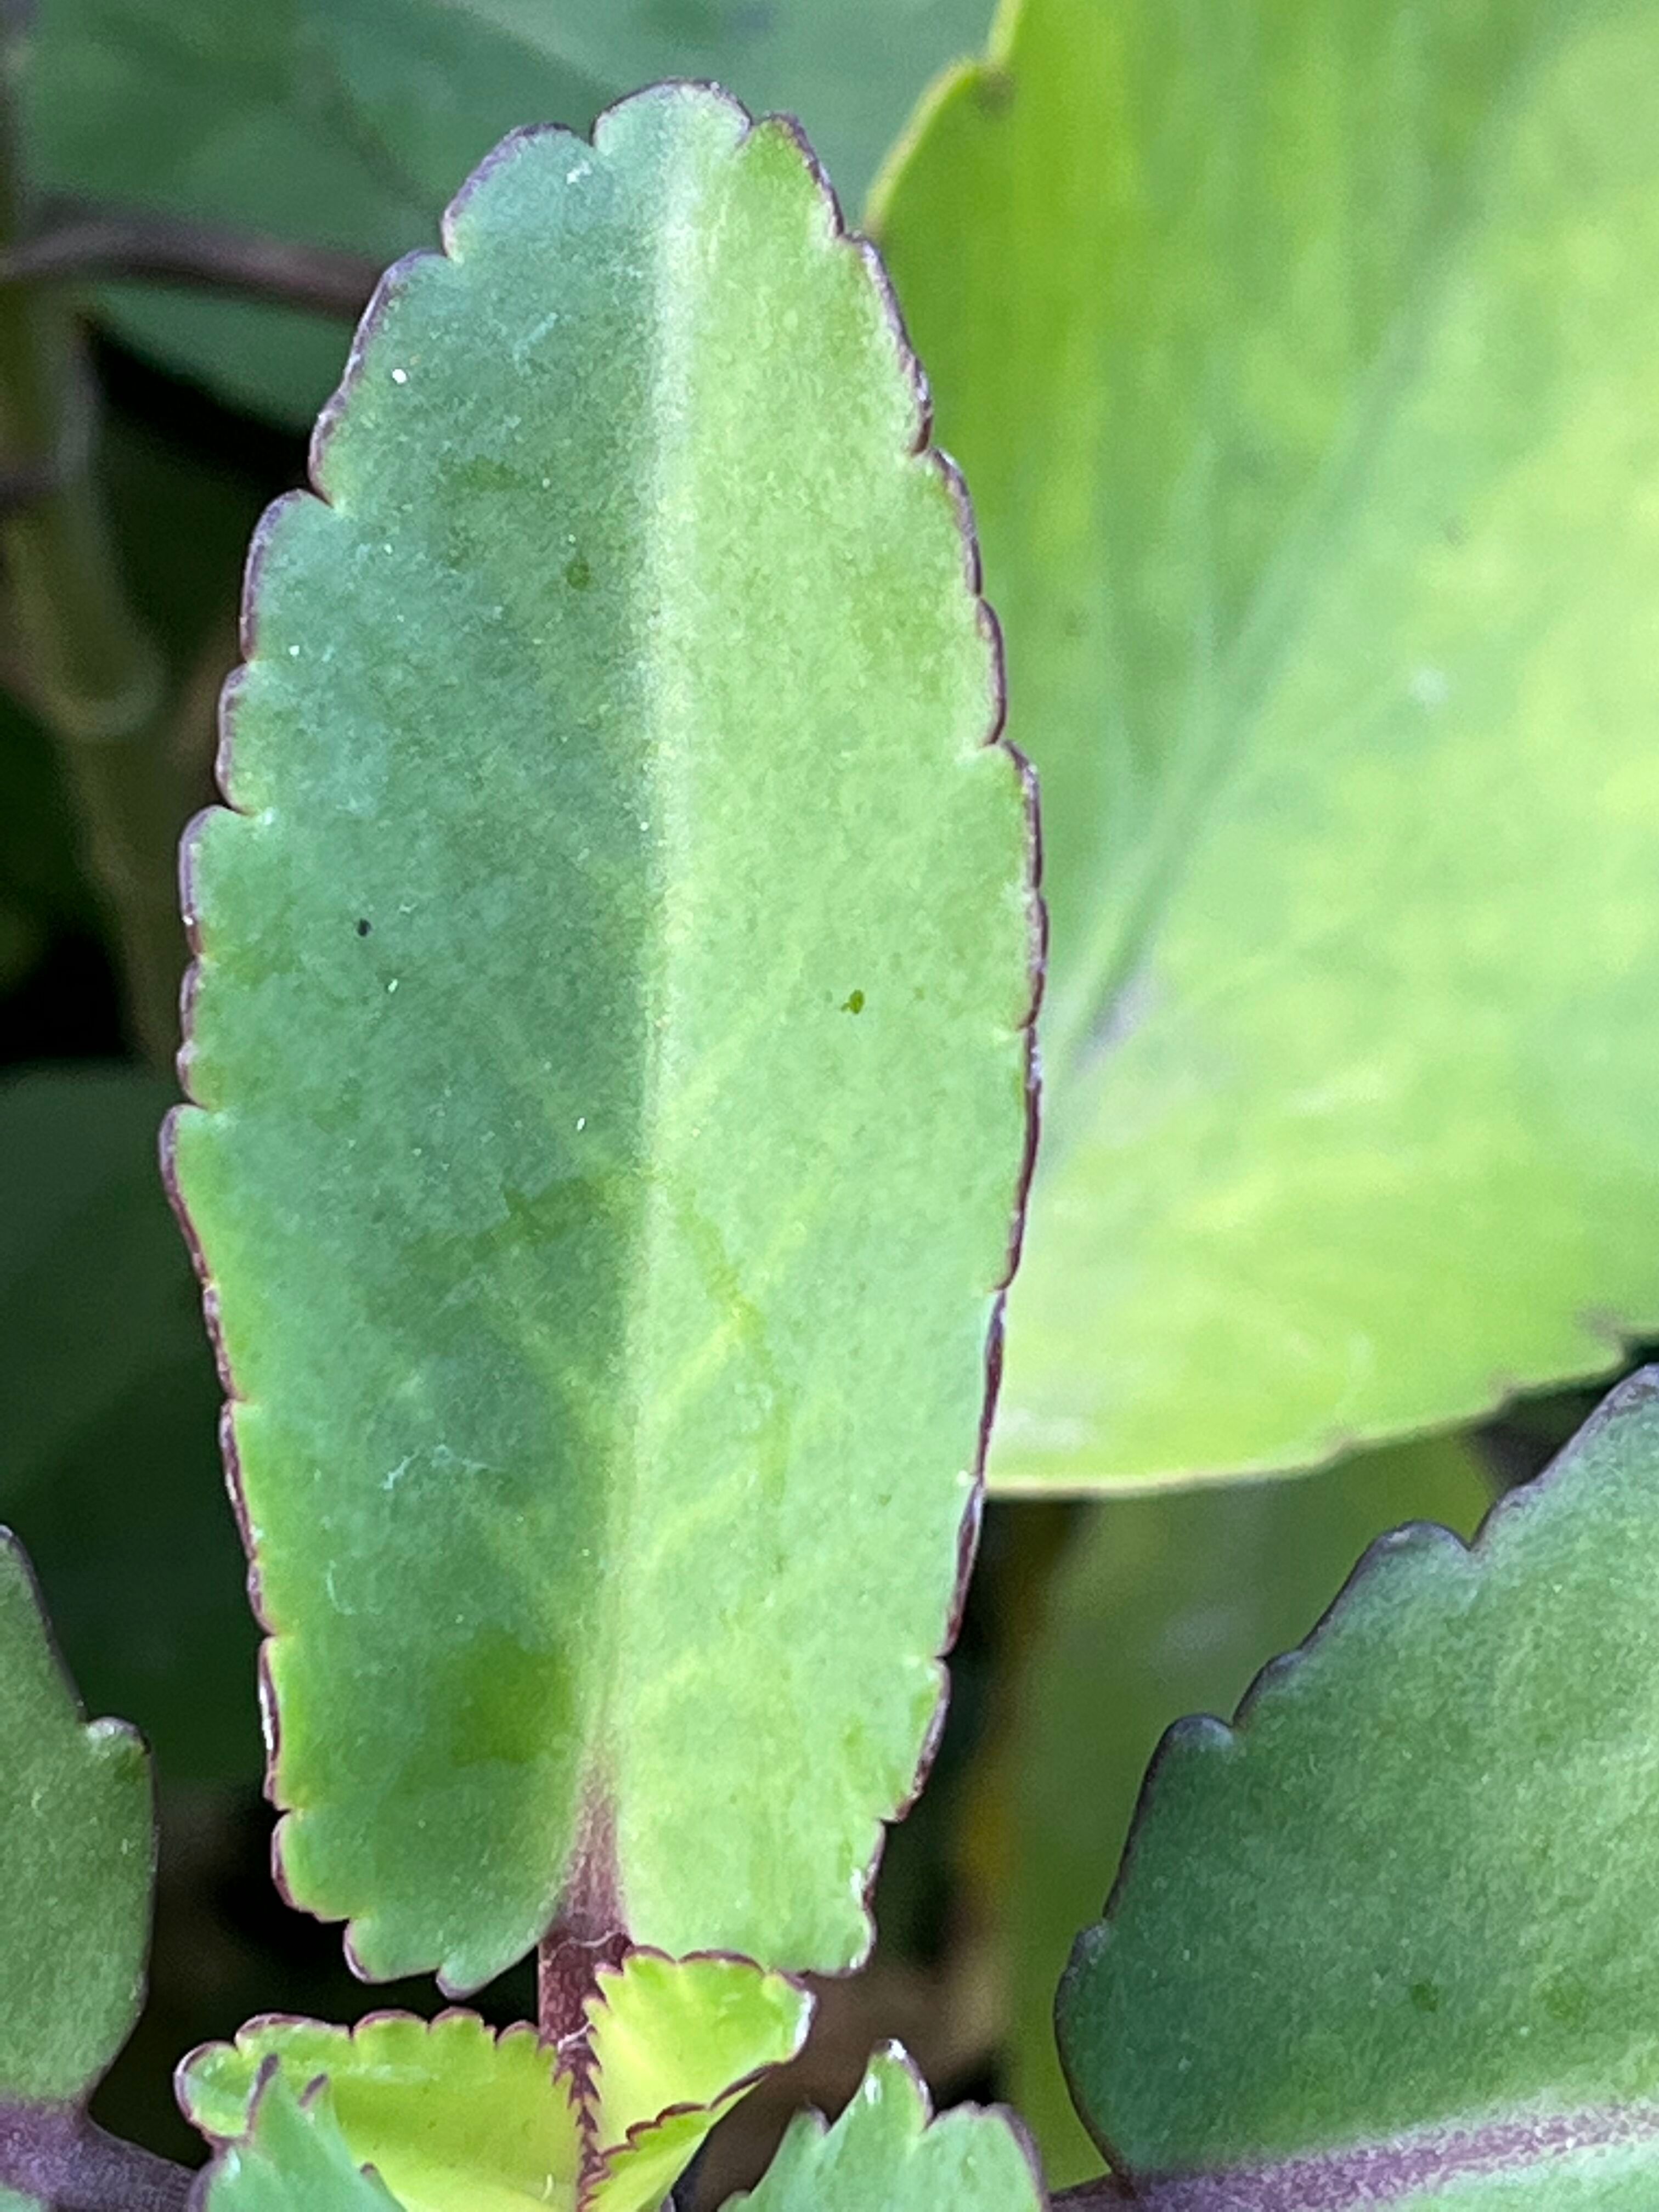
Plant species: kalanchoe-pinnata